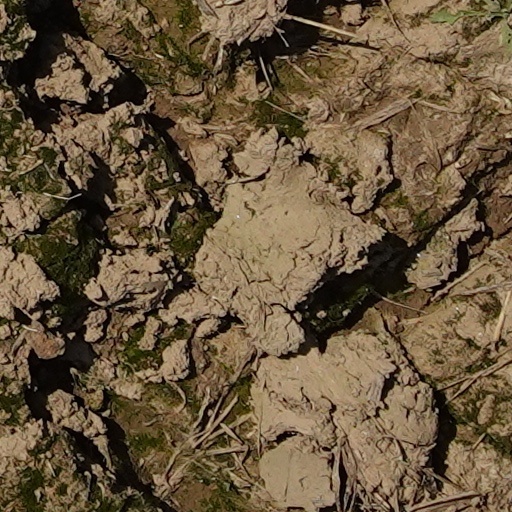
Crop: wheat